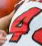
Number: 4